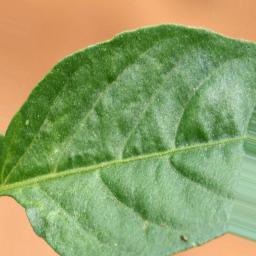
Label: mites_and_trips